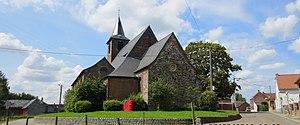
Papignies
Papignies est une section de la ville belge de Lessines, située en Région wallonne dans la province de Hainaut.